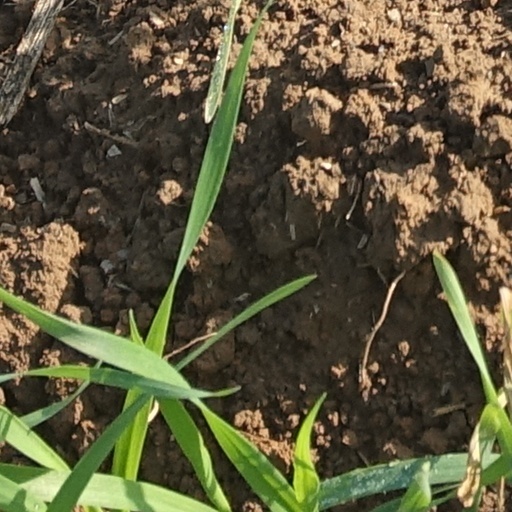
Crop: wheat